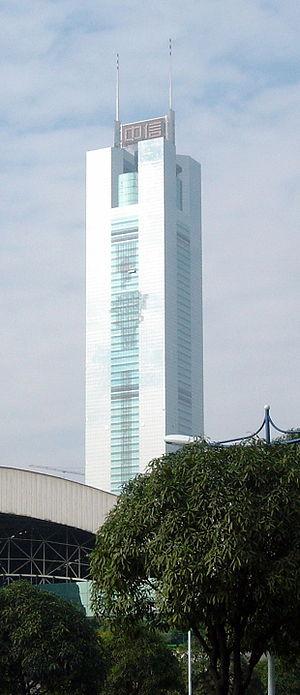
Canton ou Guangzhou est une ville au développement relativement récent. Avec 12 millions d'habitants, c'est la ville la plus peuplée de la Mégalopole du delta de la Rivière des Perles. Canton comporte de nombreux gratte-ciel dont certains comptent parmi les plus hauts du monde. Ainsi, la ville abrite 6 immeubles d'une hauteur supérieure ou égale à 300 mètres, soit autant que Chicago, New York, ou encore Hong Kong. Seule la ville de Dubaï en comprend davantage.